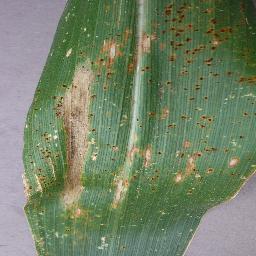
Label: Corn_(Maize)___Northern_Leaf_Blight